Fornebu

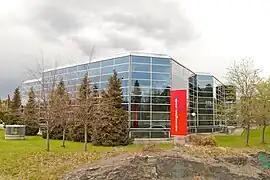
Diamanten, the head office of Norwegian Air Shuttle

Scandinavian Airlines System's Norway offices are in Fornebu. Norwegian Air Shuttle, Telenor, Aker Kværner, Canal Digital, Equinor, Norgesgruppen and EVRY are also based at Fornebu.